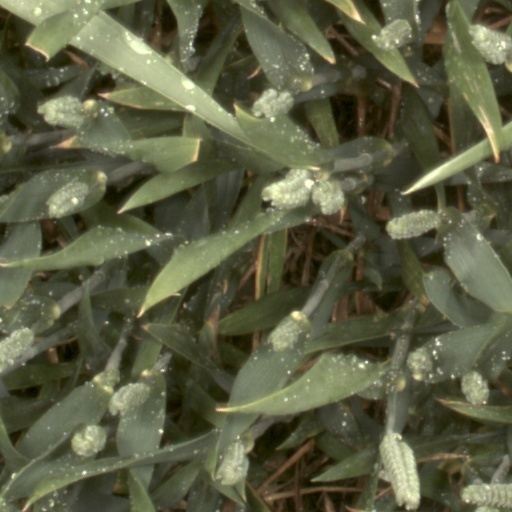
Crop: wheat